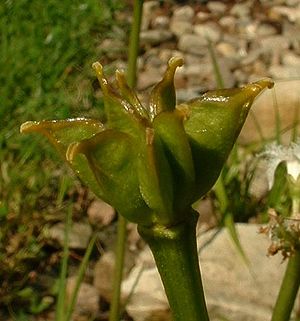
Flerfoldsfrugt
Frugten af eng-kabbeleje er en flerfoldsfrugt bestående af en kreds af bælgkapsler
En flerfoldsfrugt er en botanisk betegnelse for en frugt som er sammensat af flere småfrugter. Hver småfrugt er dannet fra selvstændige frugtknuder i blomsten. Småfugterne kan være forskellige frugttyper, for eksempel stenfrugter som hos Rubus, kapsler som hos eng-kabbeleje eller nødder som hos anemoner, ranukler og jordbær.